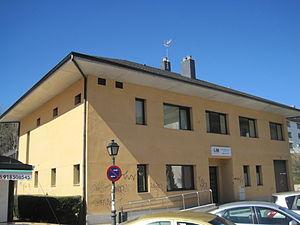
L'Escurial est une commune espagnole située dans la communauté de Madrid.